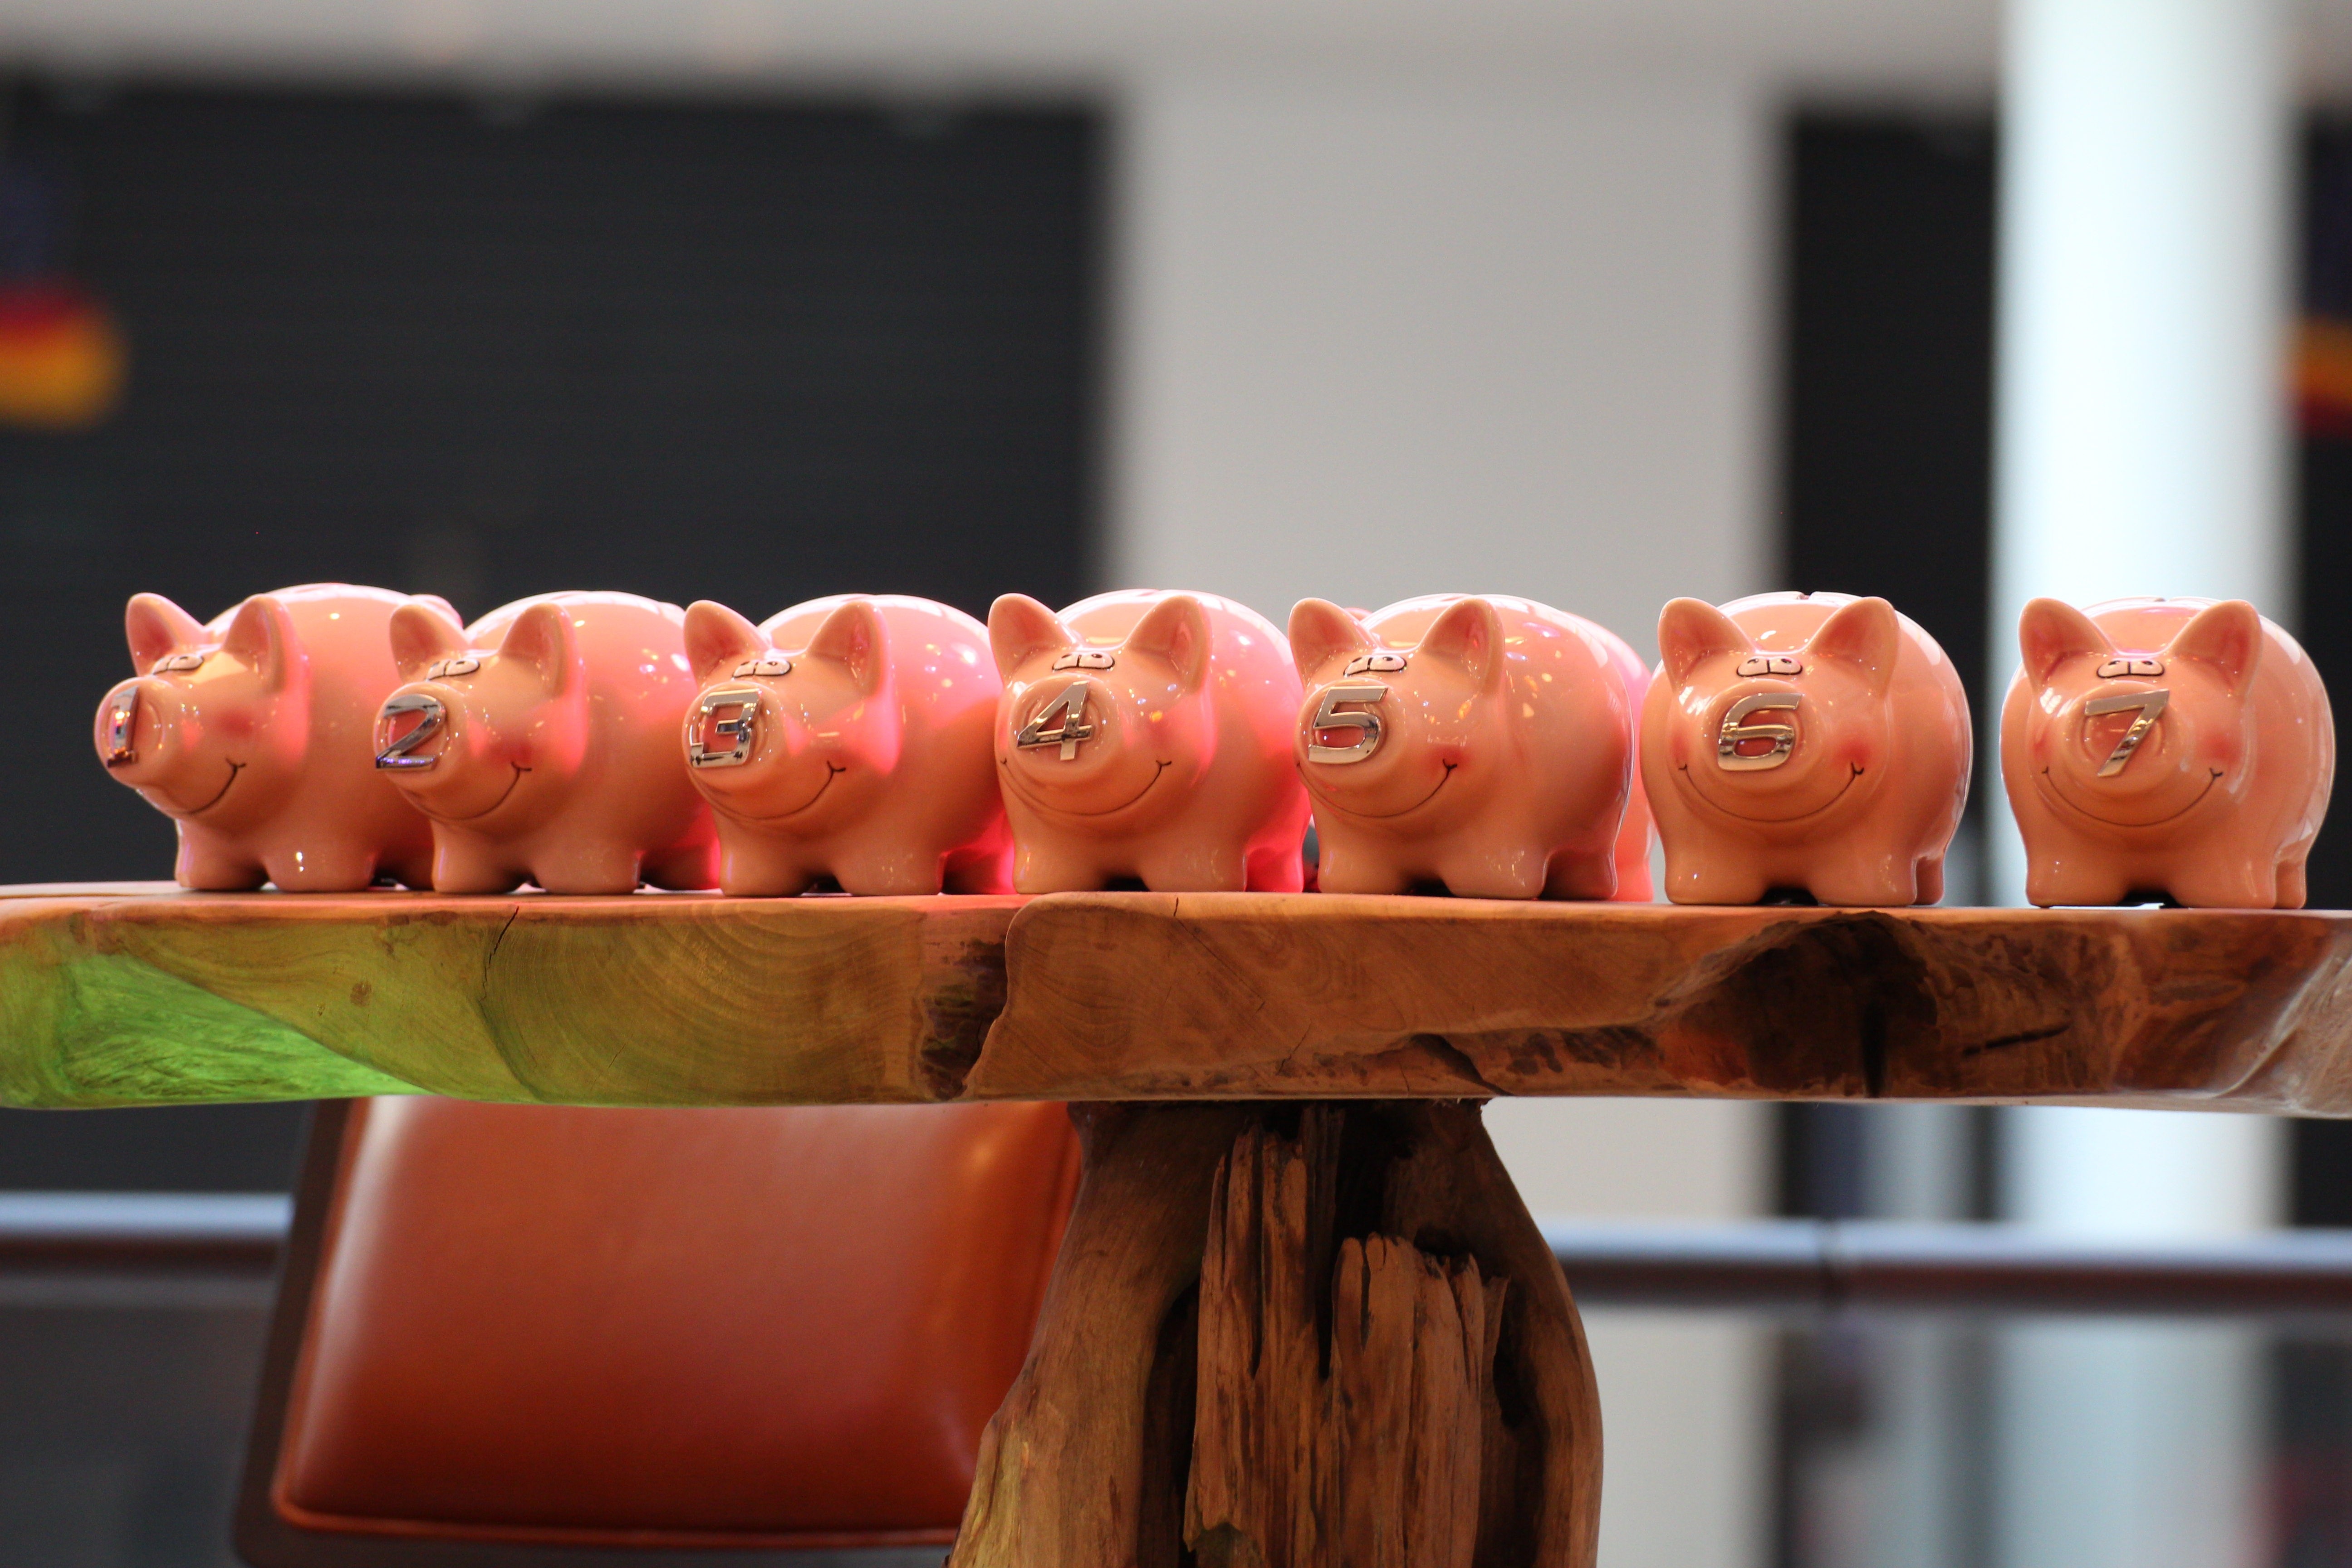
table, play, food, red, color, show, seven, sense, piggy banks